Cedar Crest (Faunsdale, Alabama)

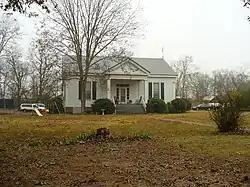
Cedar Crest plantation house in 2008

Cedar Crest, also known as Cedar Crest Farms, is a Greek Revival plantation house located near Faunsdale, Alabama. It was built for Kimbrough Cassels Dubose in 1850 by Albert Prince, a slave. Dubose, born in Darlington District, South Carolina was educated at the preparatory school of Prof. Stafford who later was of the faculty of the University of Alabama. His wife was Miss Elizabeth Boykin Witherspoon also of Darlington District, South Carolina, and they had seven sons and four daughters: John Witherspoon, James Henry, Jr., Eugene, Nicholas William, Francis Marion, Lemuel Benton and Edwin Dargan-the daughters Louisa, Rosalie, Augusta and Adele. The plantation was worked by the forced labor of as many as 130 enslaved persons. The house is one-and-a-half stories with side gables, but has been simplified. It originally had side wings, with adjoining porches across the front. These were removed in 1939, leaving the small central front portico. Another historic plantation house, Altwood, was moved from a nearby location to the Cedar Crest grounds in 1988. The house was added to the National Register of Historic Places on August 5, 1993, as a part of the Plantation Houses of the Alabama Canebrake and Their Associated Outbuildings Multiple Property Submission.